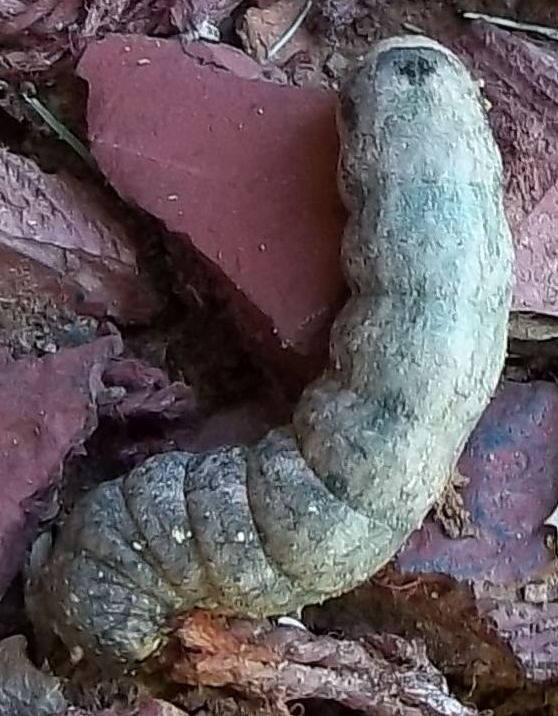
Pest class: cutworms